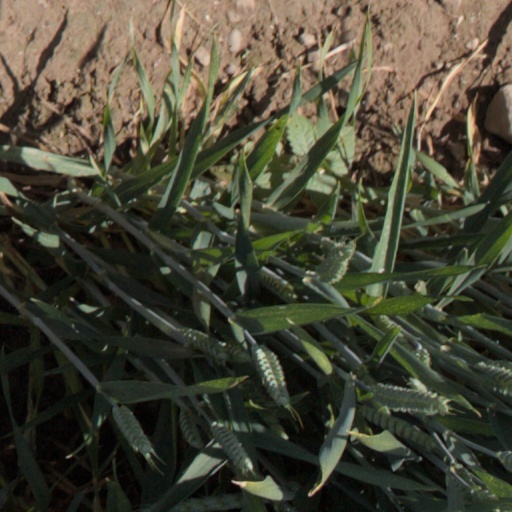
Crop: wheat